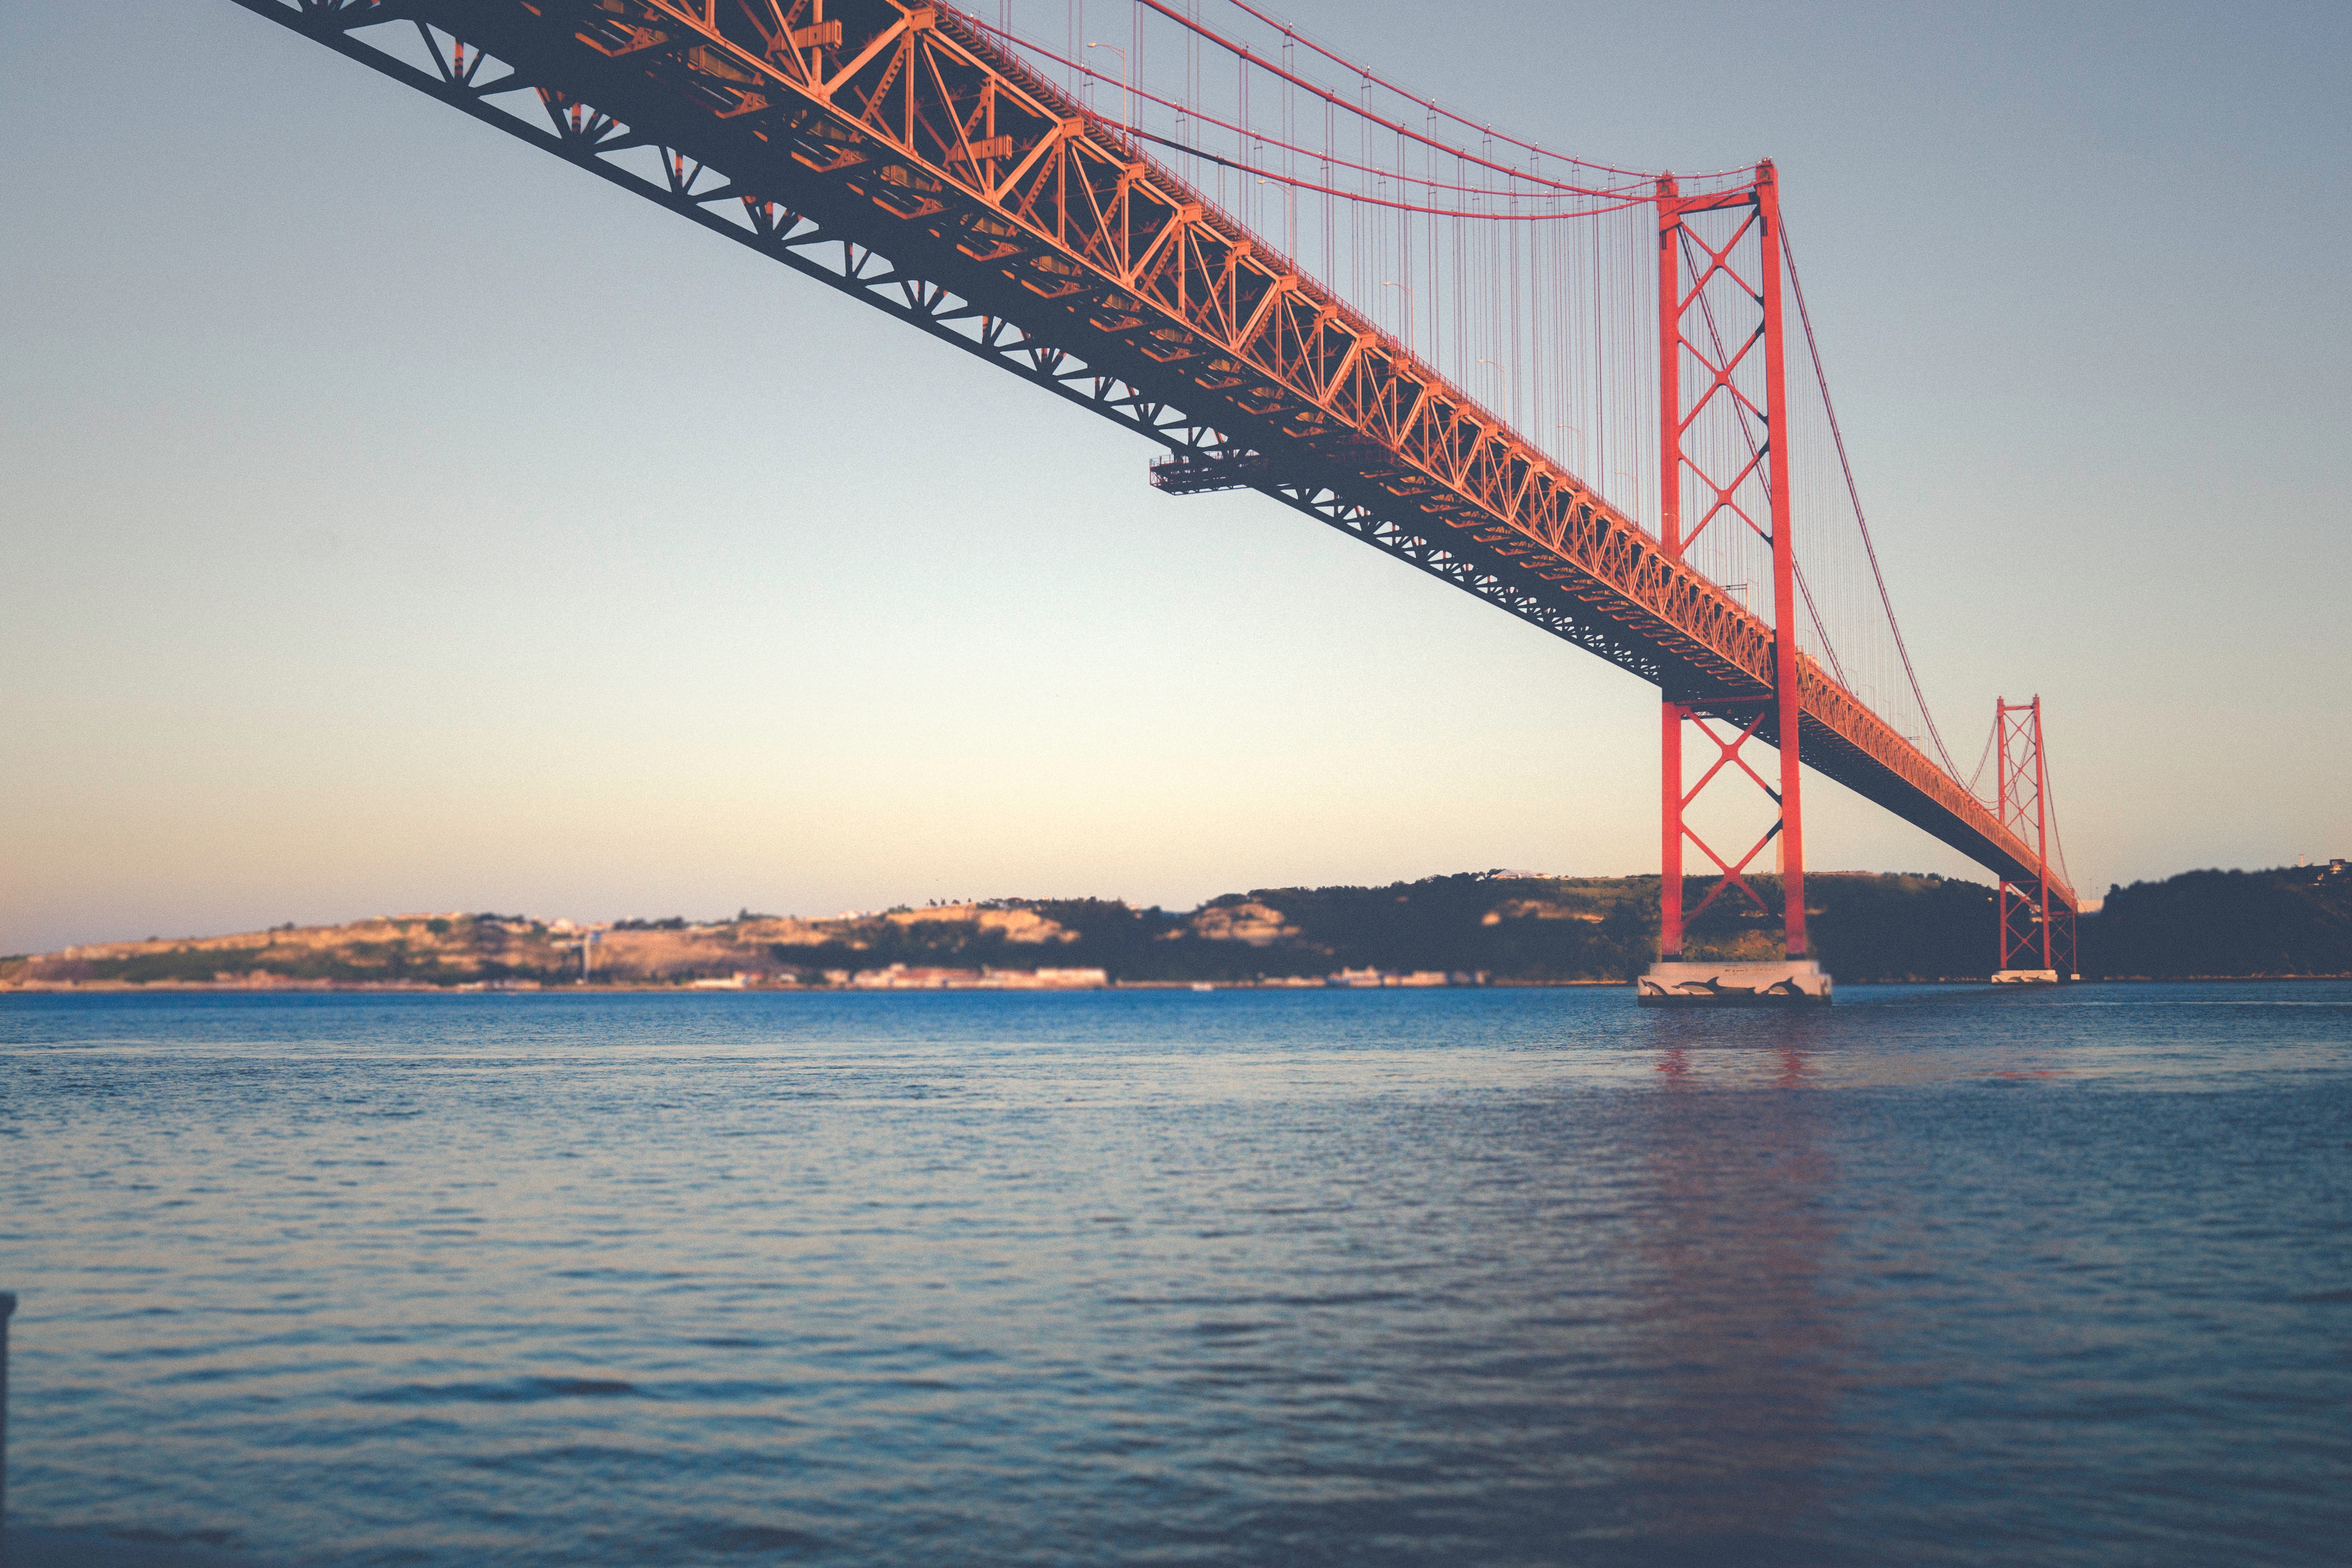
sea, water, structure, bridge, river, dusk, vehicle, bay, cable stayed bridge